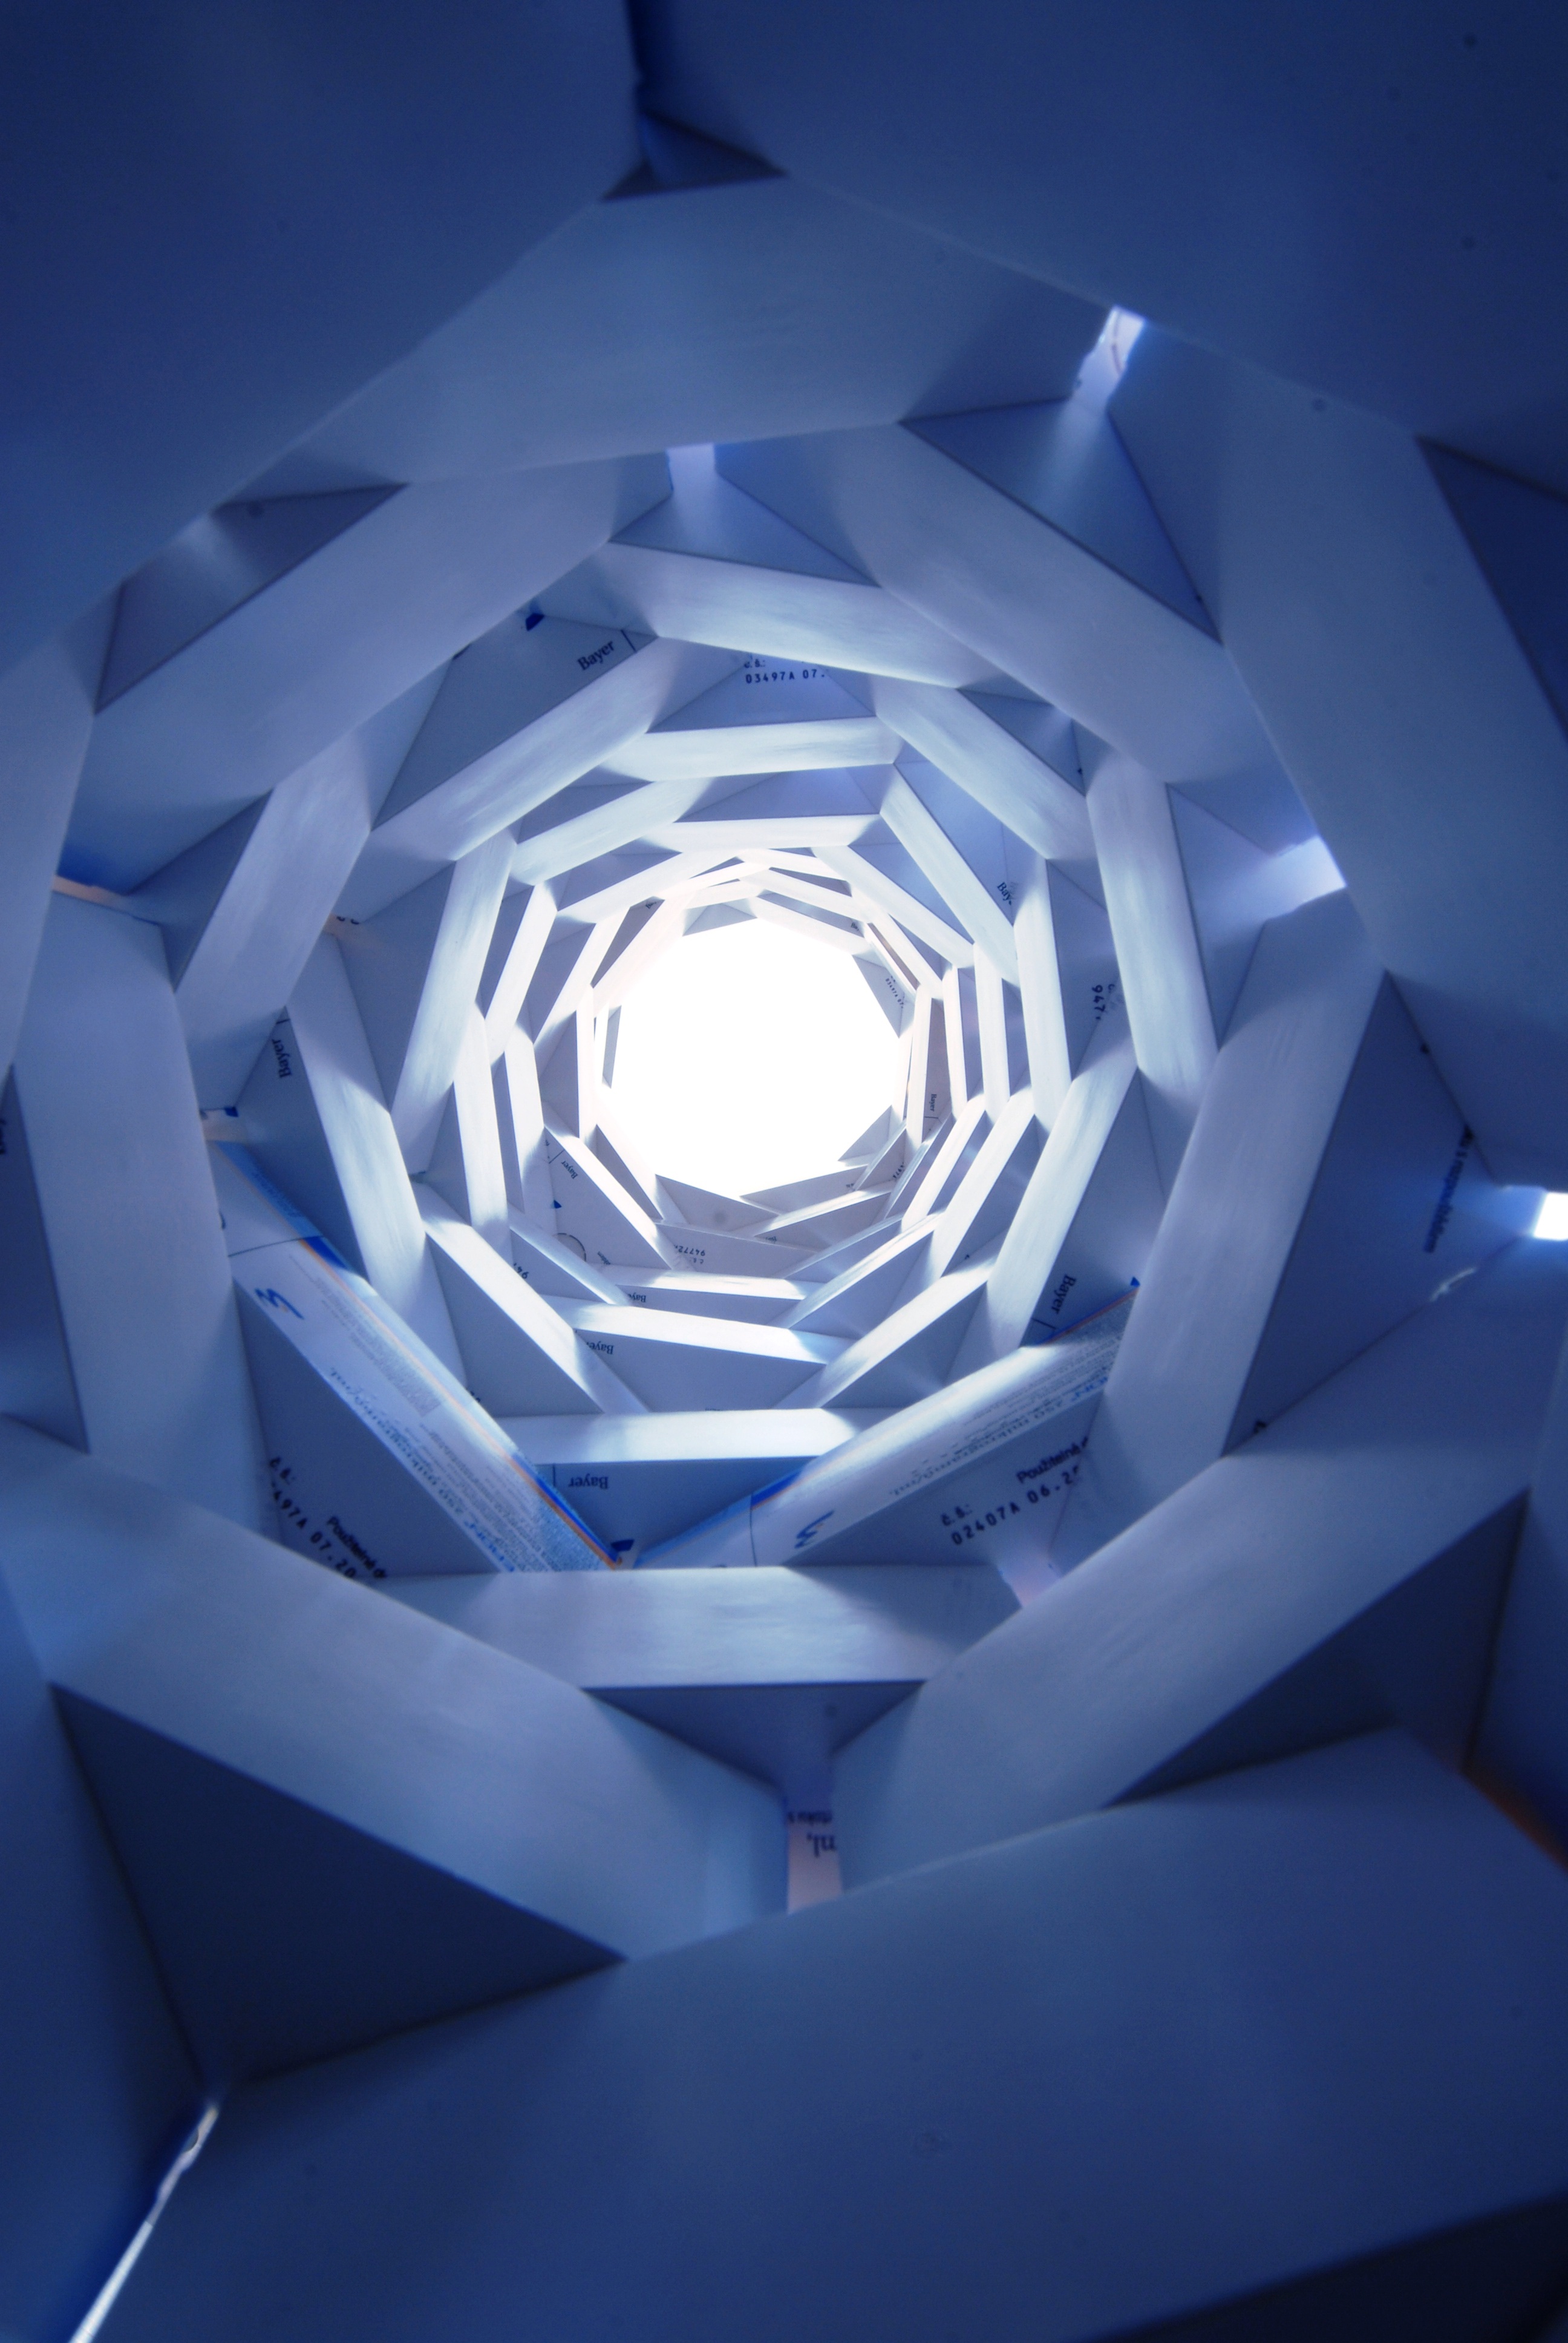
light, wheel, tunnel, chimney, blue, lighting, circle, symmetry, boxes, shape, drugs